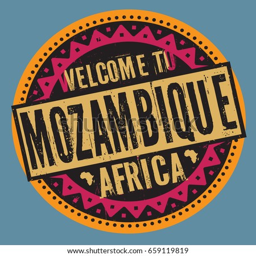
grunge rubber stamp with the text welcome